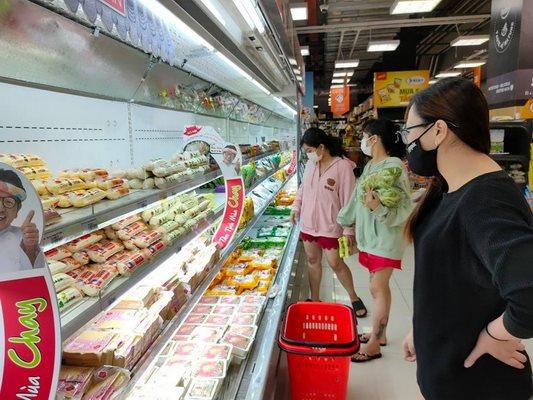
những người phụ nữ đang nhìn vào các sản phẩm trên kệ hàng